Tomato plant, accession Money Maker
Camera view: bottom (45 deg); turntable rotation: 60 degrees
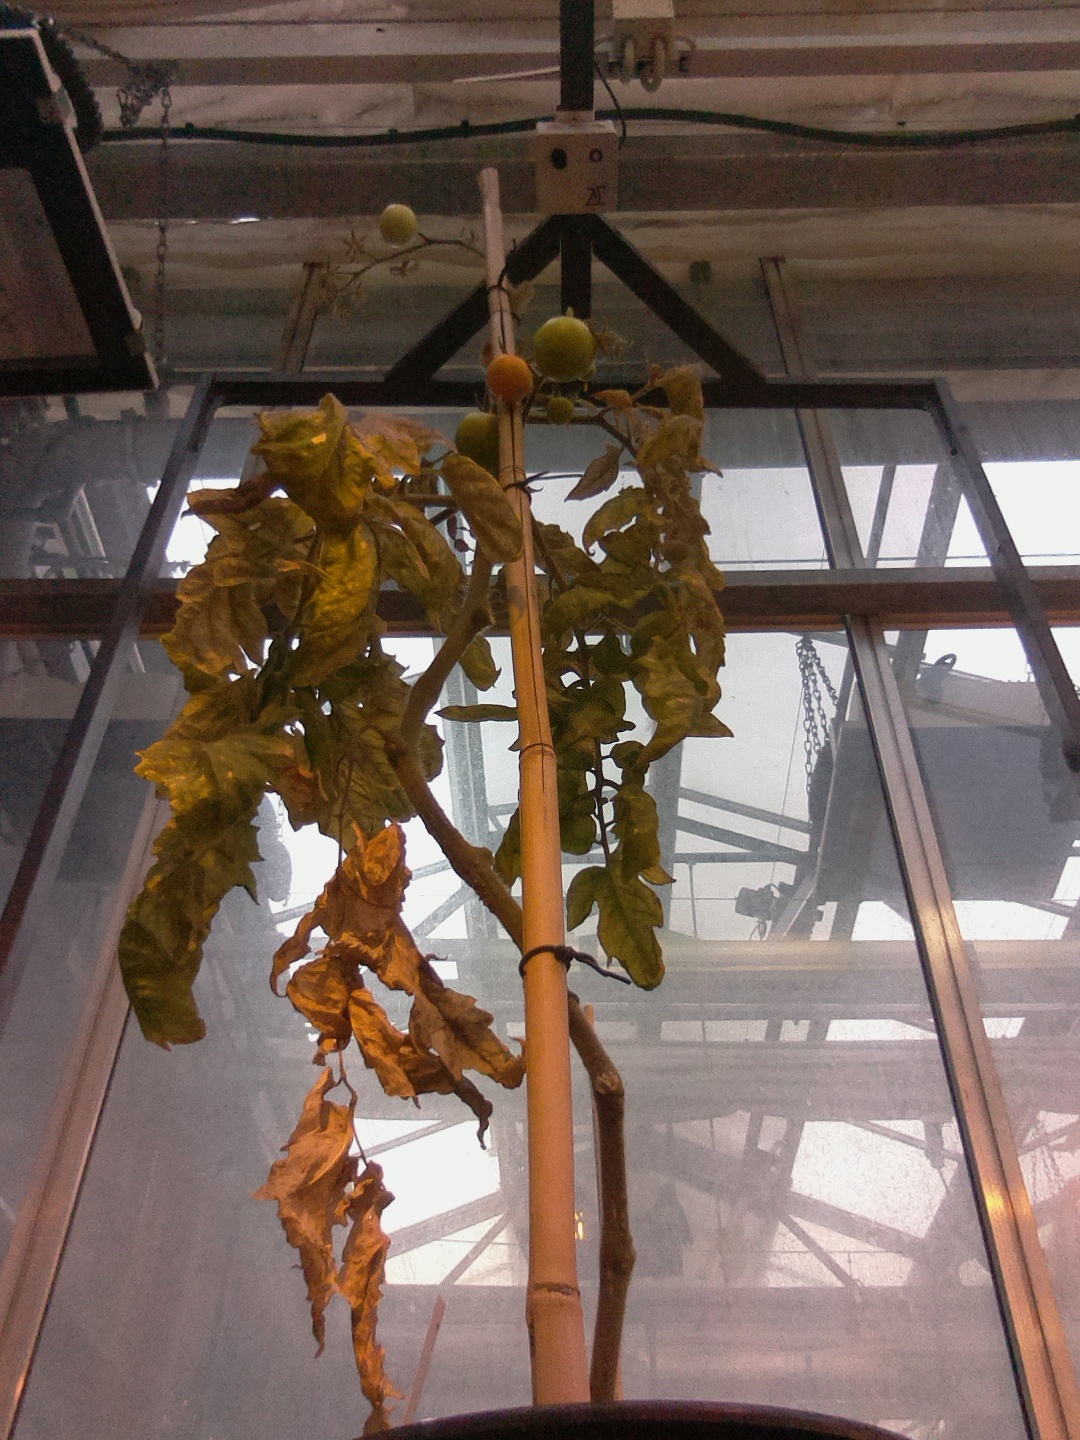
BBCH growth stage 80: fruits start showing typical ripe color (orange -> red)